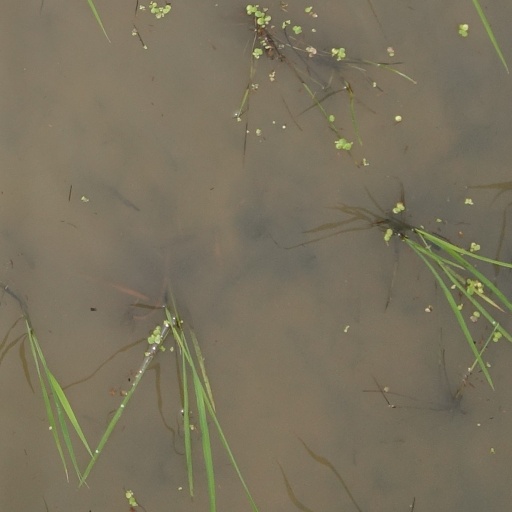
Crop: rice